Agnes Armstrong

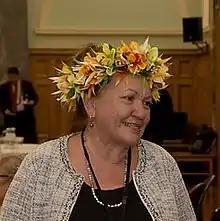
Agnes Armstrong in 2019

Agnes Helen Armstrong (born 10 June 1959) is a Cook Islands politician and member of the Cook Islands Parliament. She is a member of the Cook Islands Democratic Party.